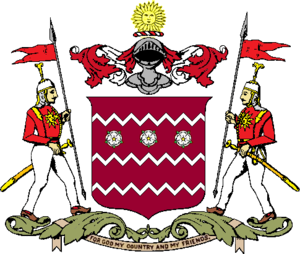
Le Jammu-et-Cachemire est un État princier du sous-continent indien, au sein du Raj britannique de 1846, suite au traité d'Amritsar, à 1952, lors de l'abolition de la monarchie.